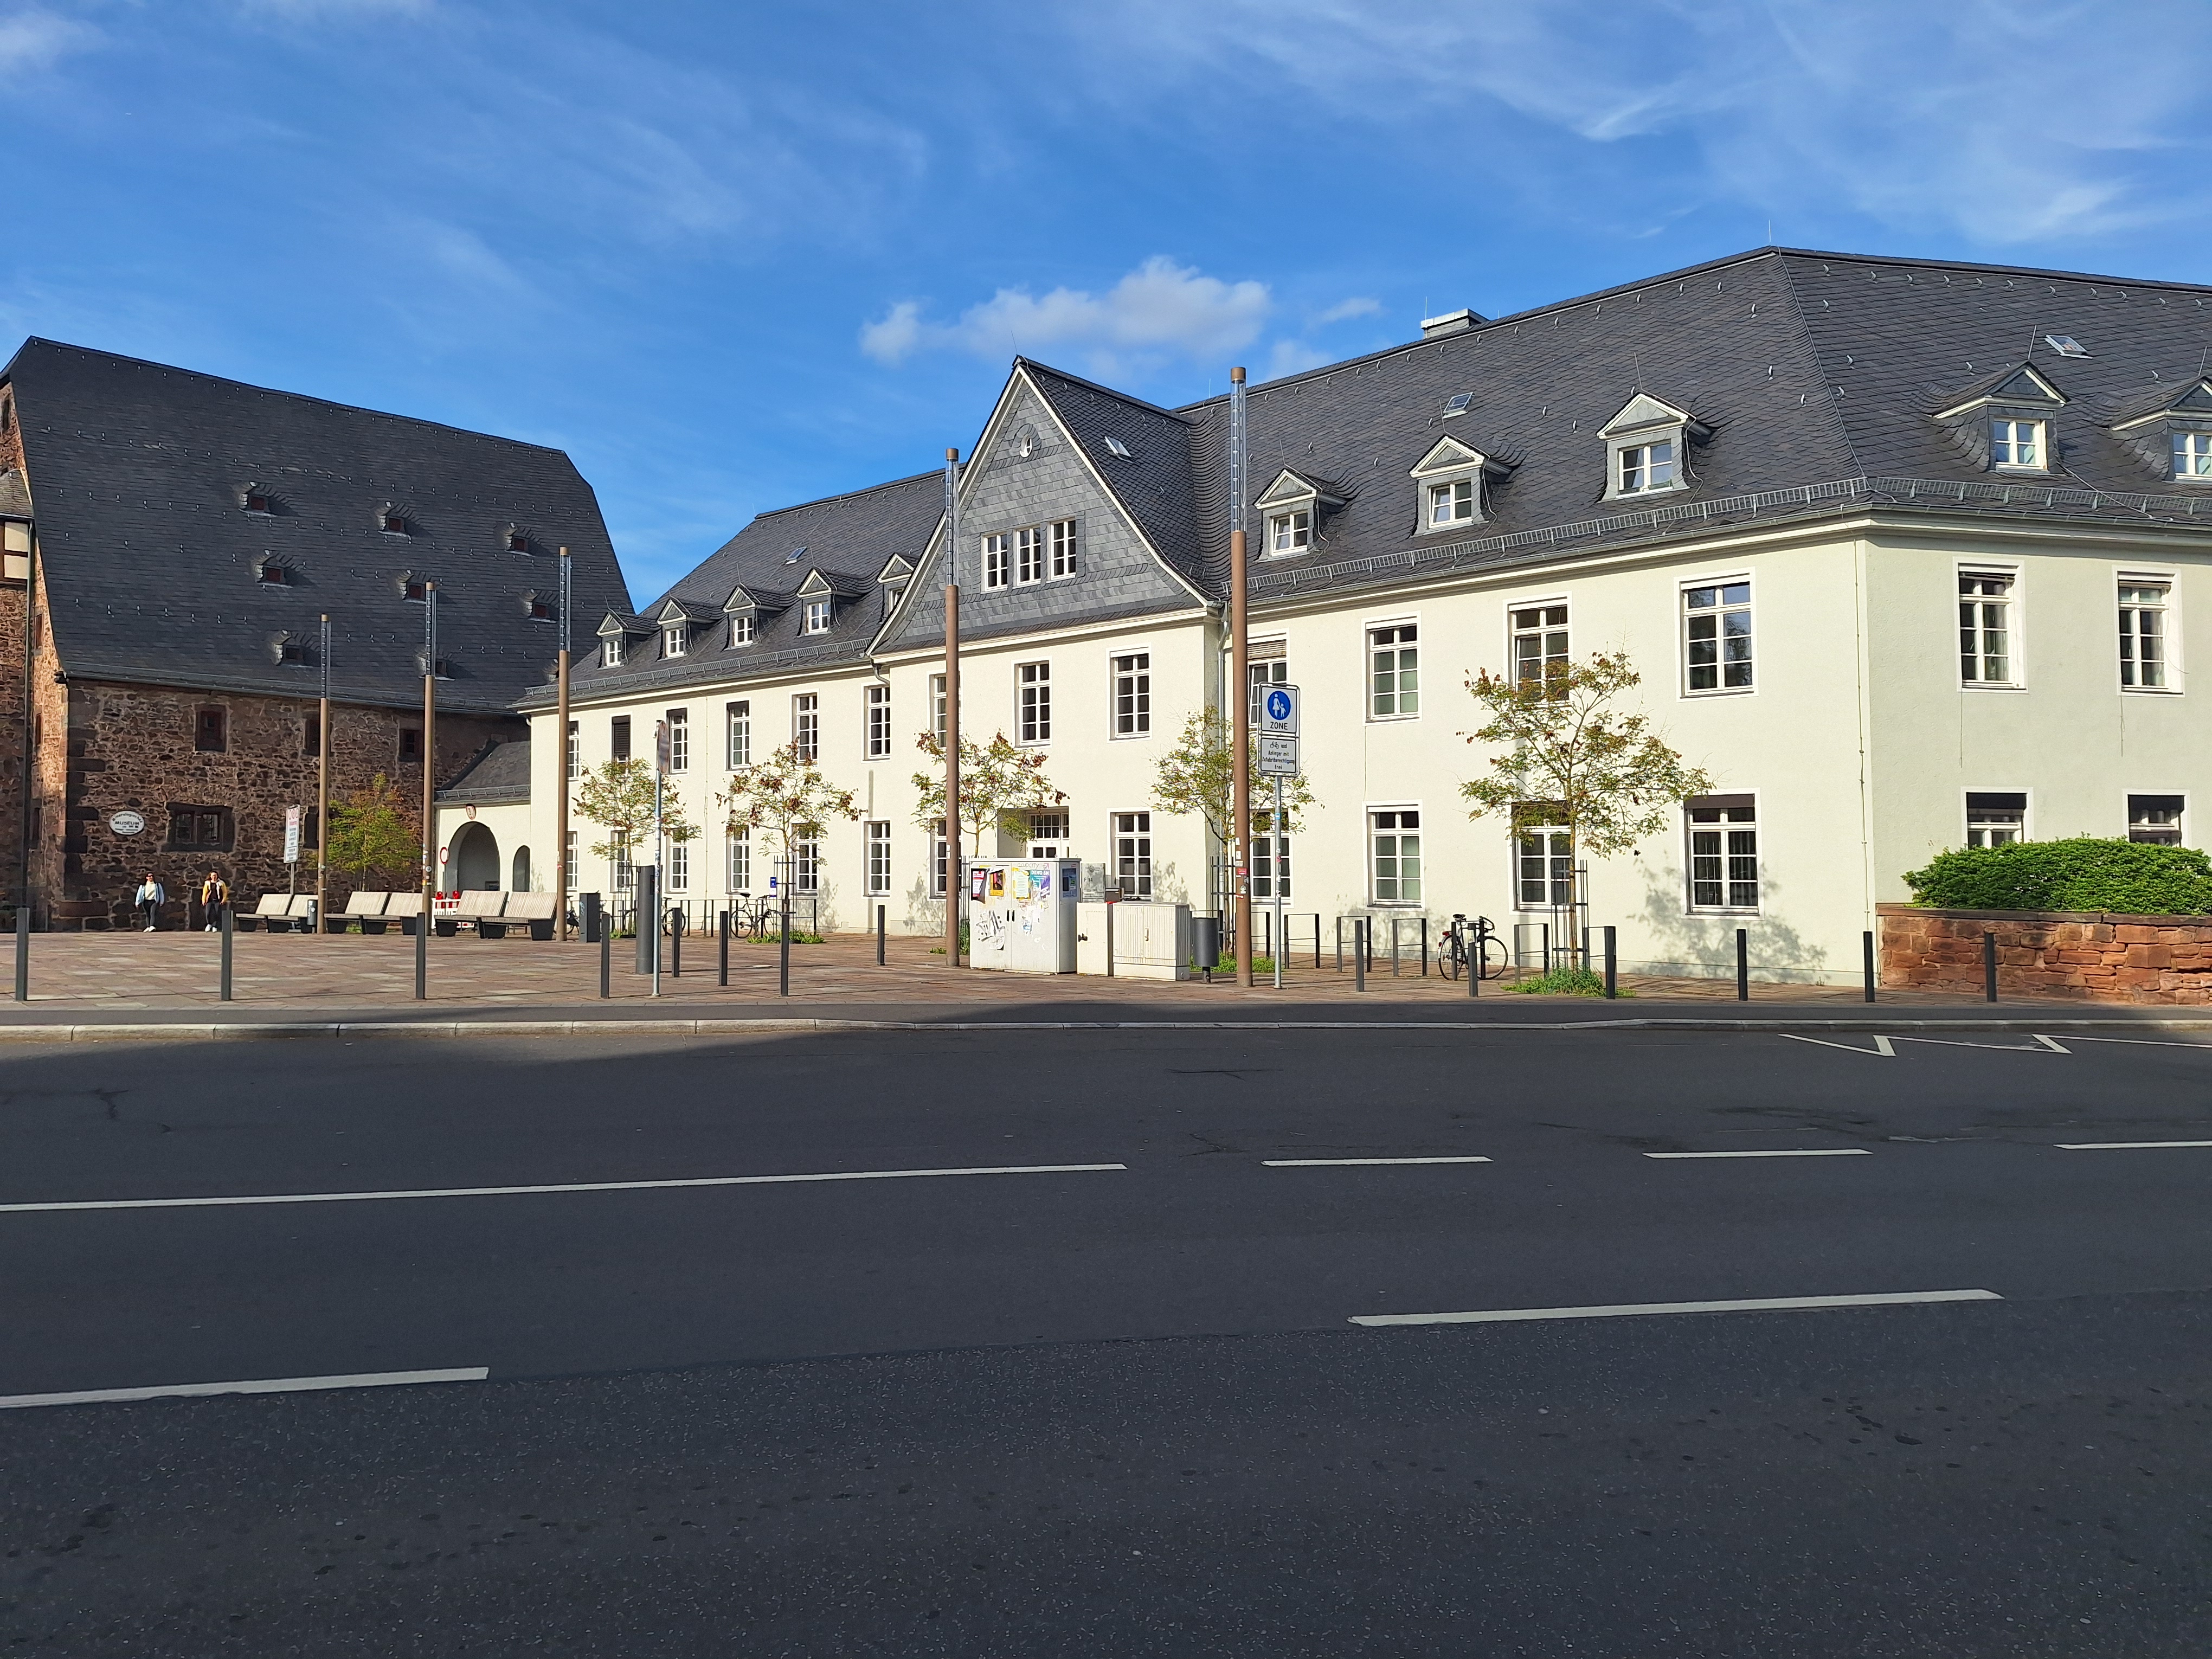
Building: Deutschhausstraße 12